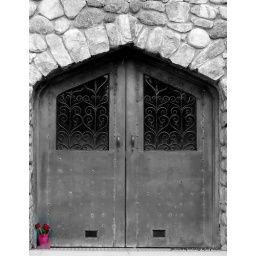
Red roses left in remembrance at the door of a stone tomb.